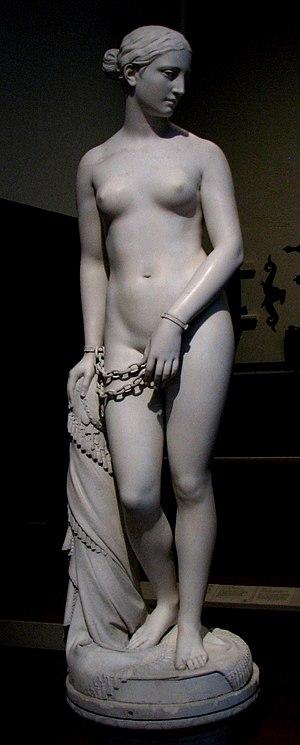
L'Esclave grecque est une statue du sculpteur américain Hiram Powers réalisée à Florence pour la première fois en 1844. Elle représente, selon son créateur, une jeune femme grecque dénudée et enchaînée après avoir été capturée par des Turcs de l'Empire ottoman durant la Révolution grecque. Acclamée par la critique pendant le XIXᵉ siècle, c'est l'une des œuvres d'art américain les mieux connues de ce siècle.
Hiram Powers est un sculpteur néoclassique américain.
Le néo-classicisme est à la fois un mouvement artistique, et une période stylistique qui émerge vers 1750 dans l'Europe des Lumières, contemporain et consécutif de la vogue du Grand Tour. Son apogée se situe vers 1780 jusqu'à 1800 et le déclin de son influence s'amorce vers 1810 avec la concurrence du romantisme. Le mouvement, né à Rome au moment où l'on redécouvre Pompéi et Herculanum, se diffuse en Europe et aux États-Unis par l'intermédiaire des écrits de théoriciens dont le principal représentant est l'archéologue et historien d'art Johann Joachim Winckelmann. Celui-ci préconise un retour à la « vertu », à la simplicité et au goût de l'épure de l'antique après le baroque et surtout ce que les promoteurs du retour à l'antique considèrent comme les excès foisonnants et frivoles du rococo de la période précédente. Cette expression nouvelle d'un style ancien souhaite rallier tous les arts à ce qu'on appela alors « le vrai style ».